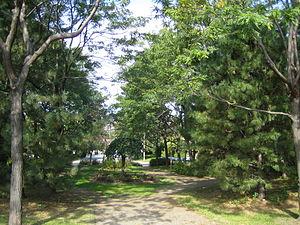
Le parc des Meubliers est un parc de Montréal. Il est situé dans l'arrondissement le Sud-Ouest, plus précisément dans le quartier Petite-Bourgogne, sur la rue Notre-Dame.